Ornithoptera goliath

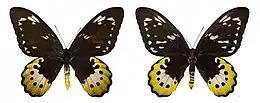
"Ornithoptera goliath samson", female, both sides

The larvae are monophagous on a species of "Aristolochia" which can be 20 or more metres high and so reaching into the canopy. The eggs, up to 20, are laid singly on small plants or severally on larger plants. The young larvae feed on new leaves, as they grow they feed on older leaves and finally on the bark of the stems which may be severed. The vine may be eaten down to the root. Pupation is on the underside of a leaf of a nearby shrub close to the host plant remains.